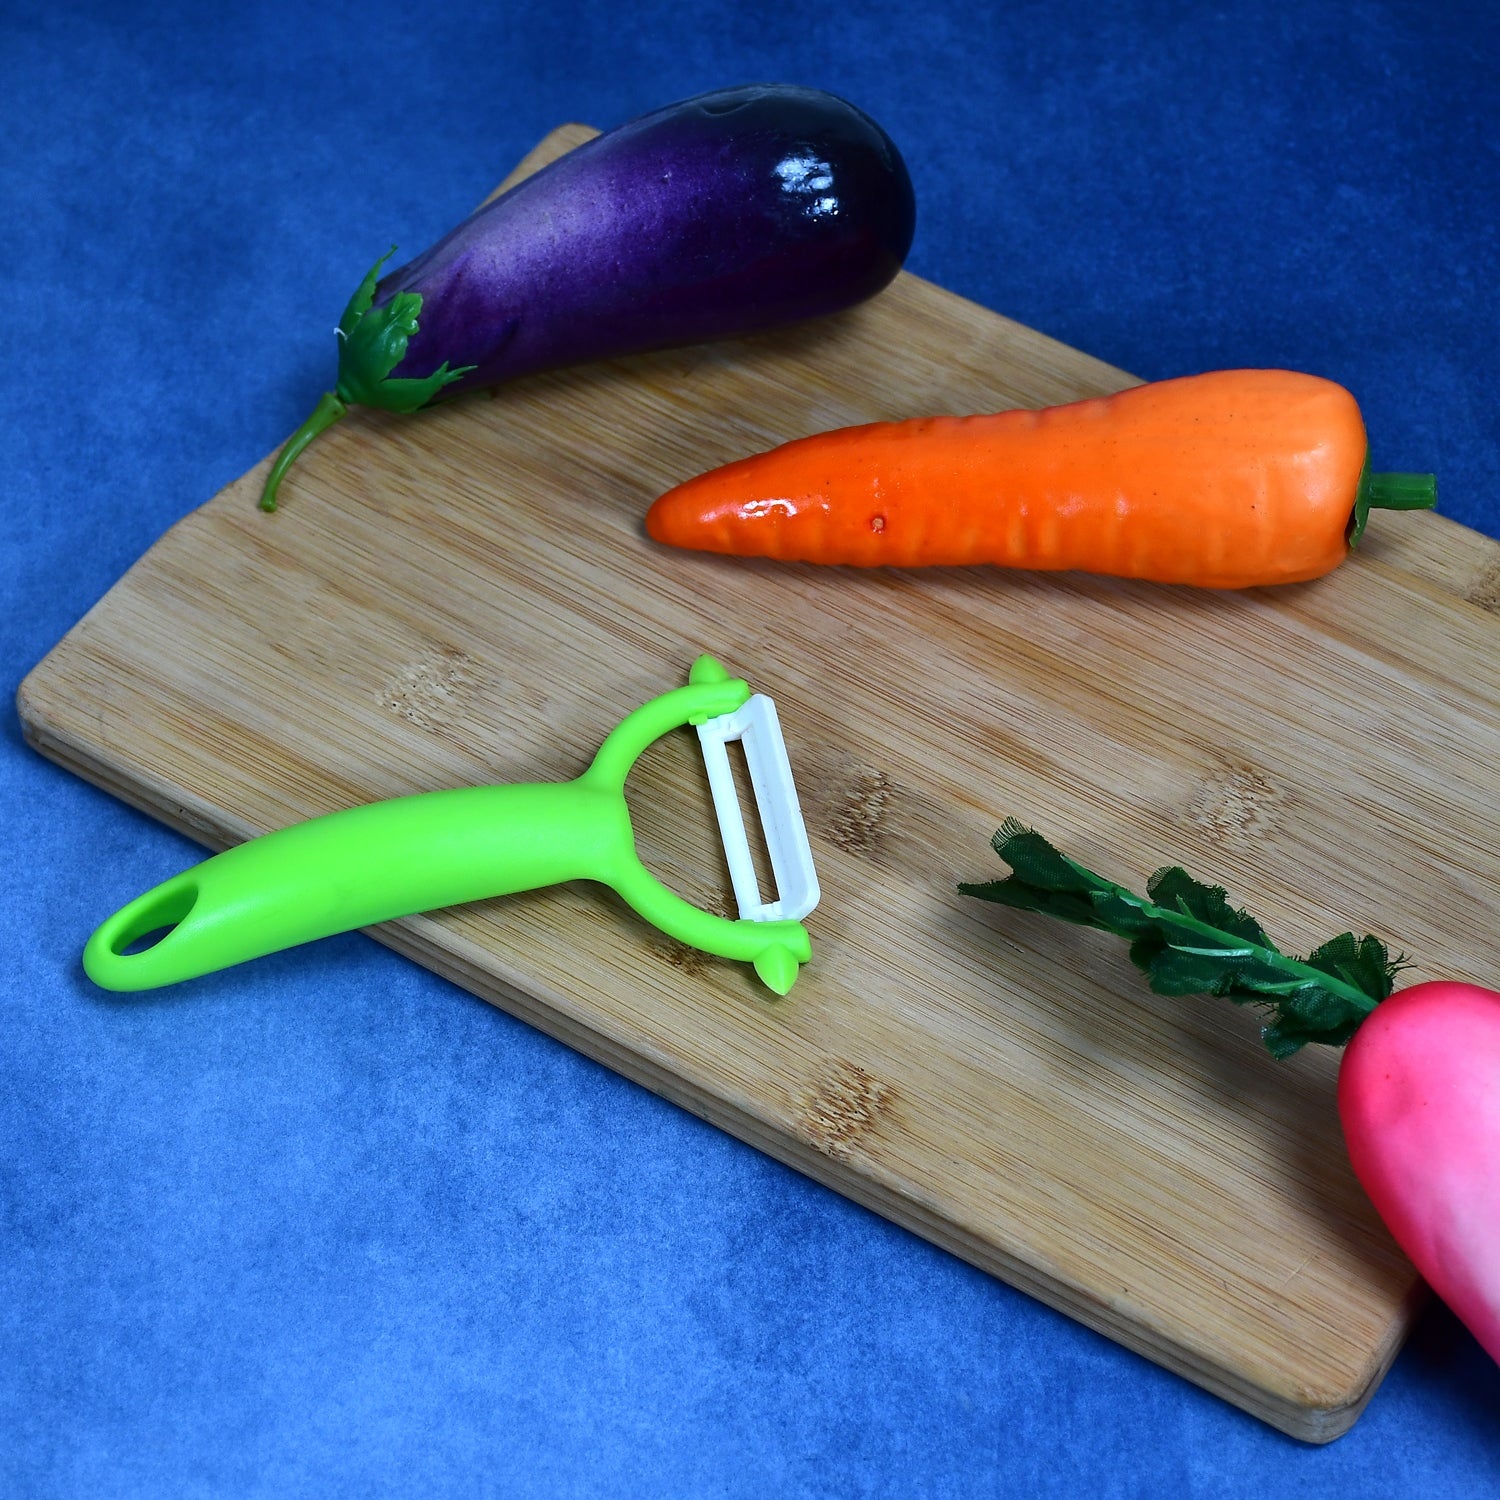
Ceramic Revolution Series Utility Knife and Peeler Gift Set - 2pc
5101 Ceramic Revolution Series Utility Knife and Peeler Gift Set It is rust resistant and will stay sharp for many years This Ceramic peeler is very special and will not react with food, so it adds value to your food because it keeps fruits and vegetables fresher longer. Your food won't be oxidized or will when using this special Ceramic peeler, Mango Peeler It is also very easy to clean, fun to use, and the new innovative design is lighter with a perfect balance that will make if your favorite kitchen tool. It also makes the perfect gift for at home chefs, professional chefs, restaurants, any kitchen, college students, newlyweds and more. Enjoy pure, healthy and fresh foods, share the gift of with your family, and beloved ones Caution :- Advanced ceramic blade is very sharp! Please keep away from children. Avoid extreme heat or shock. Not intended for cutting heavy gauge wire or thick objects. Dimension :- Volu. Weight (Gm) :- 346 Product Weight (Gm) :- 126 Ship Weight (Gm) :- 346 Length (Cm) :- 24 Breadth (Cm) :- 14 Height (Cm) :- 5
Brand: Raj Sales and service
Category: Home & Garden > Kitchen & Dining > Kitchen Tools & Utensils > Food Peelers & Corers